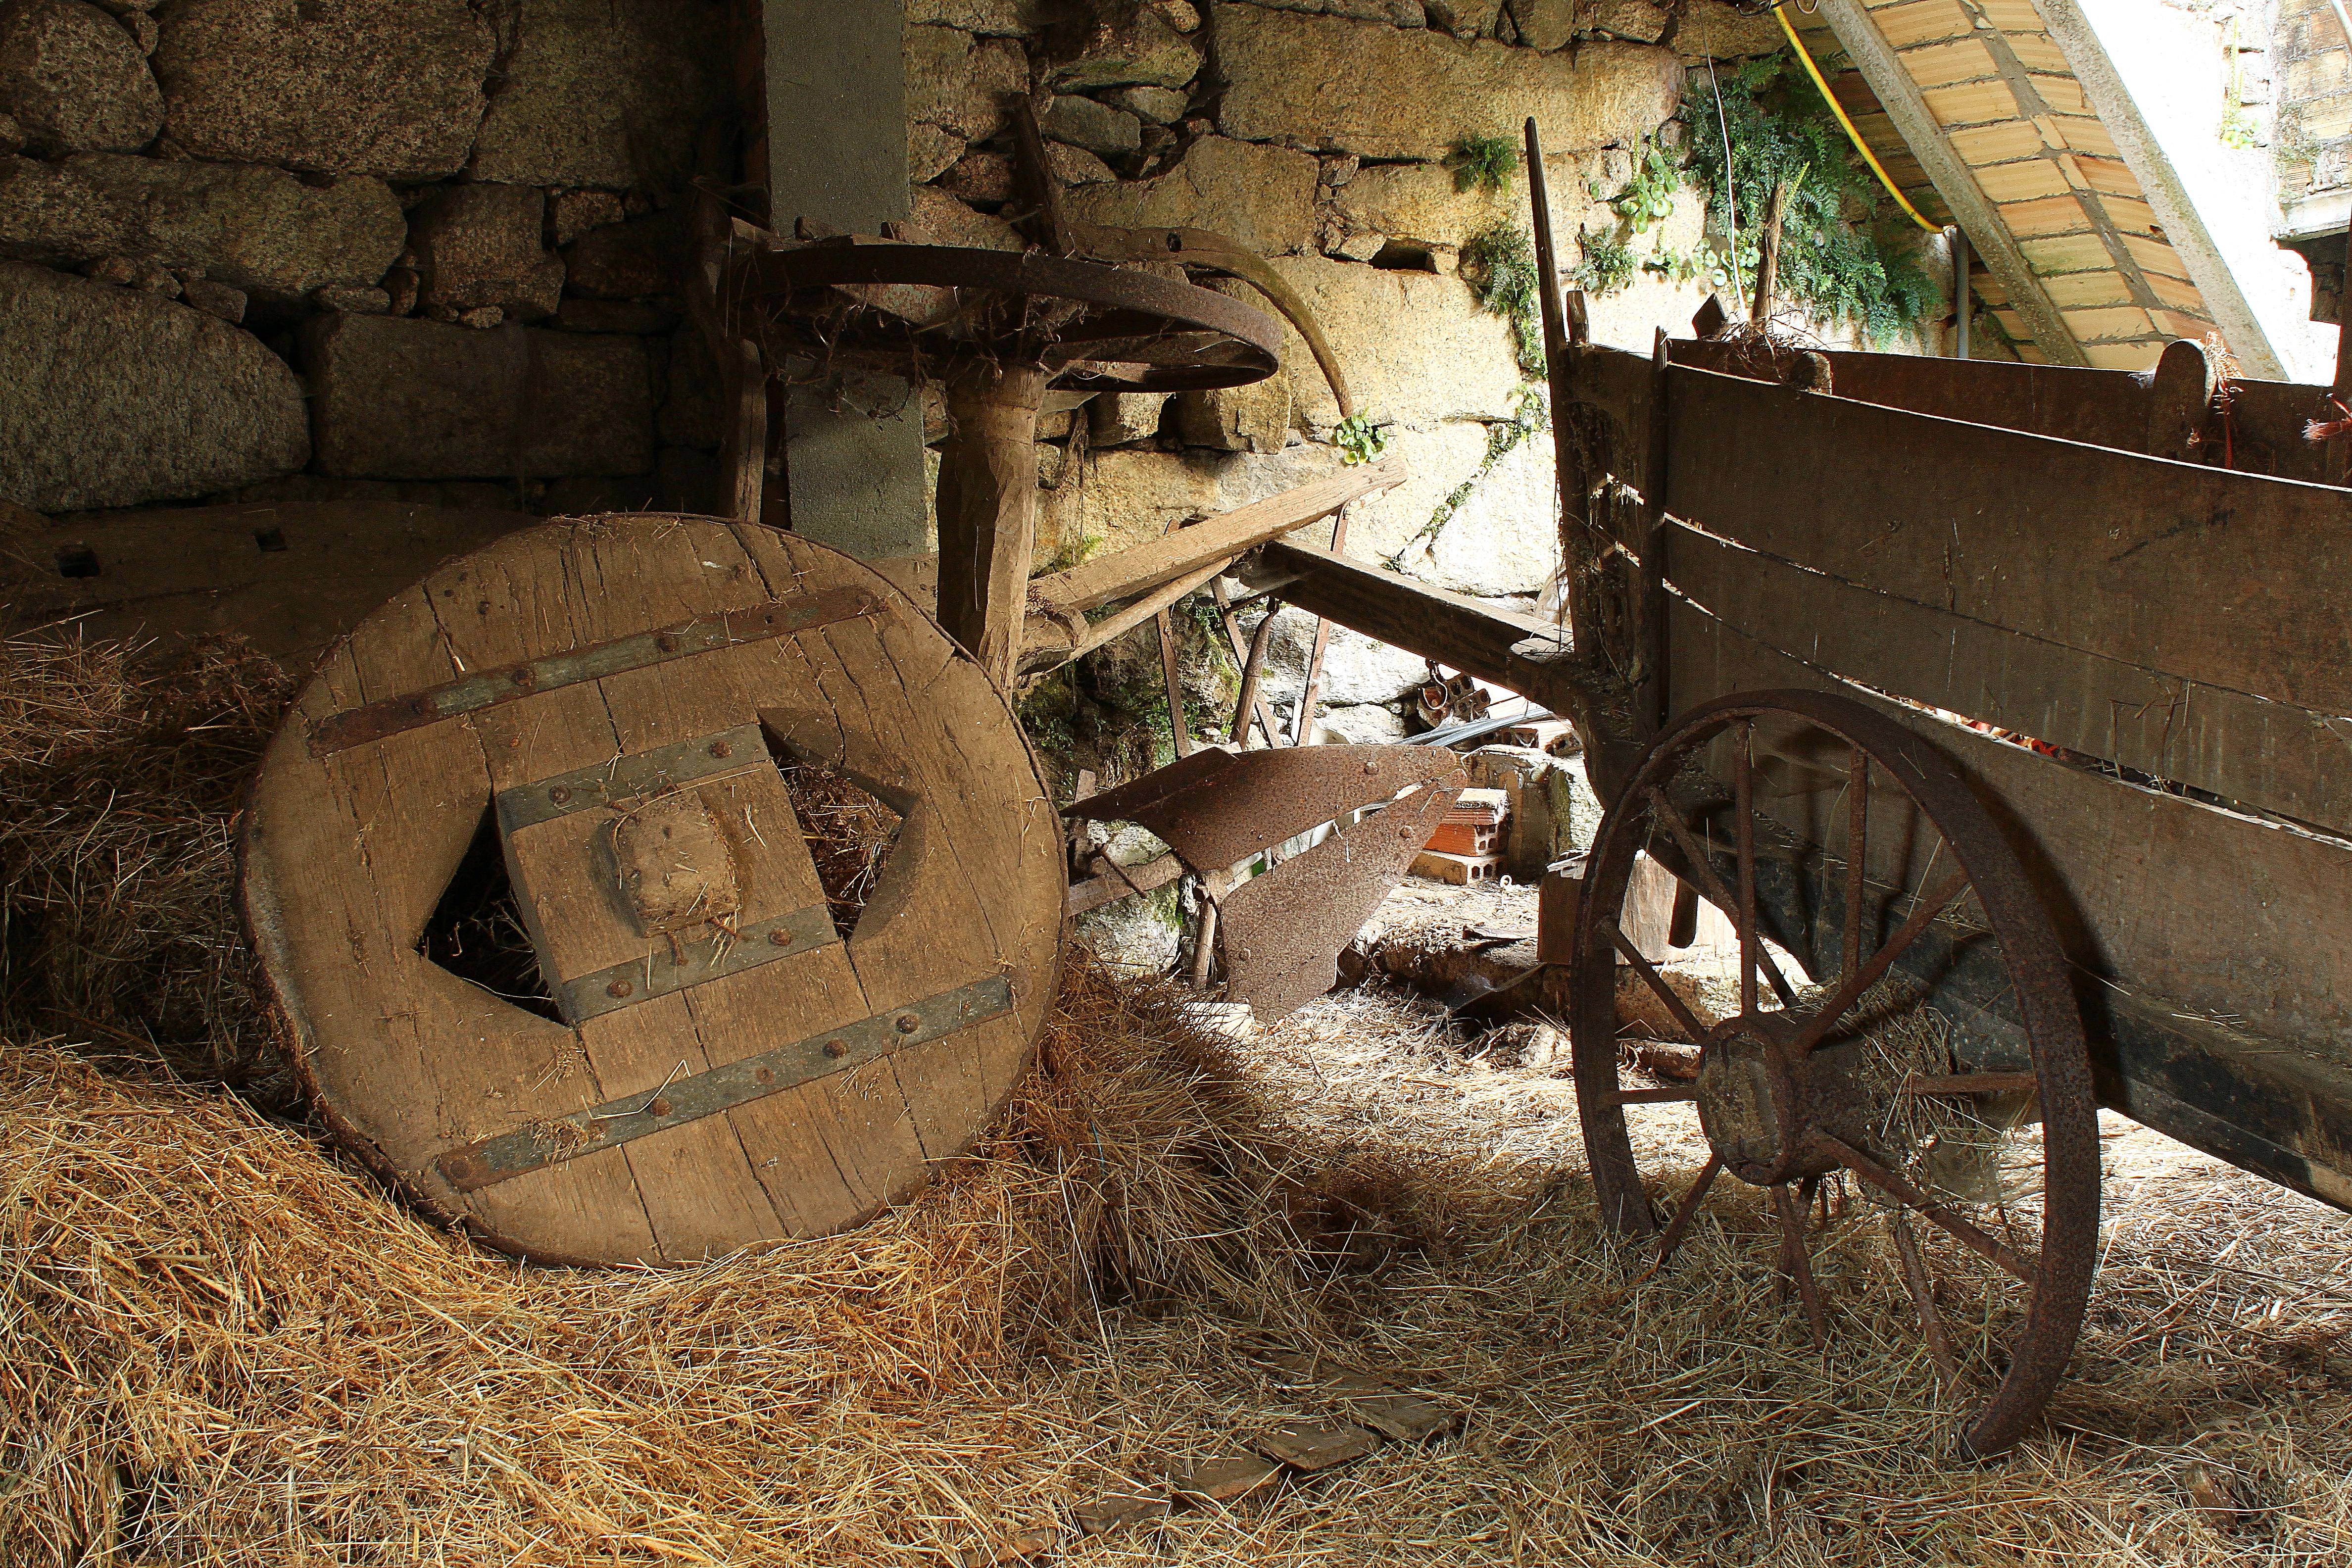
wood, vehicle, history, ggl1, gaby1, carros, canastros, horreos, rural area, ancient history